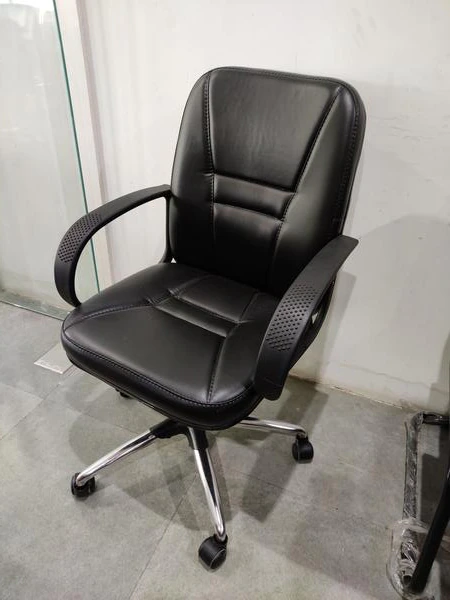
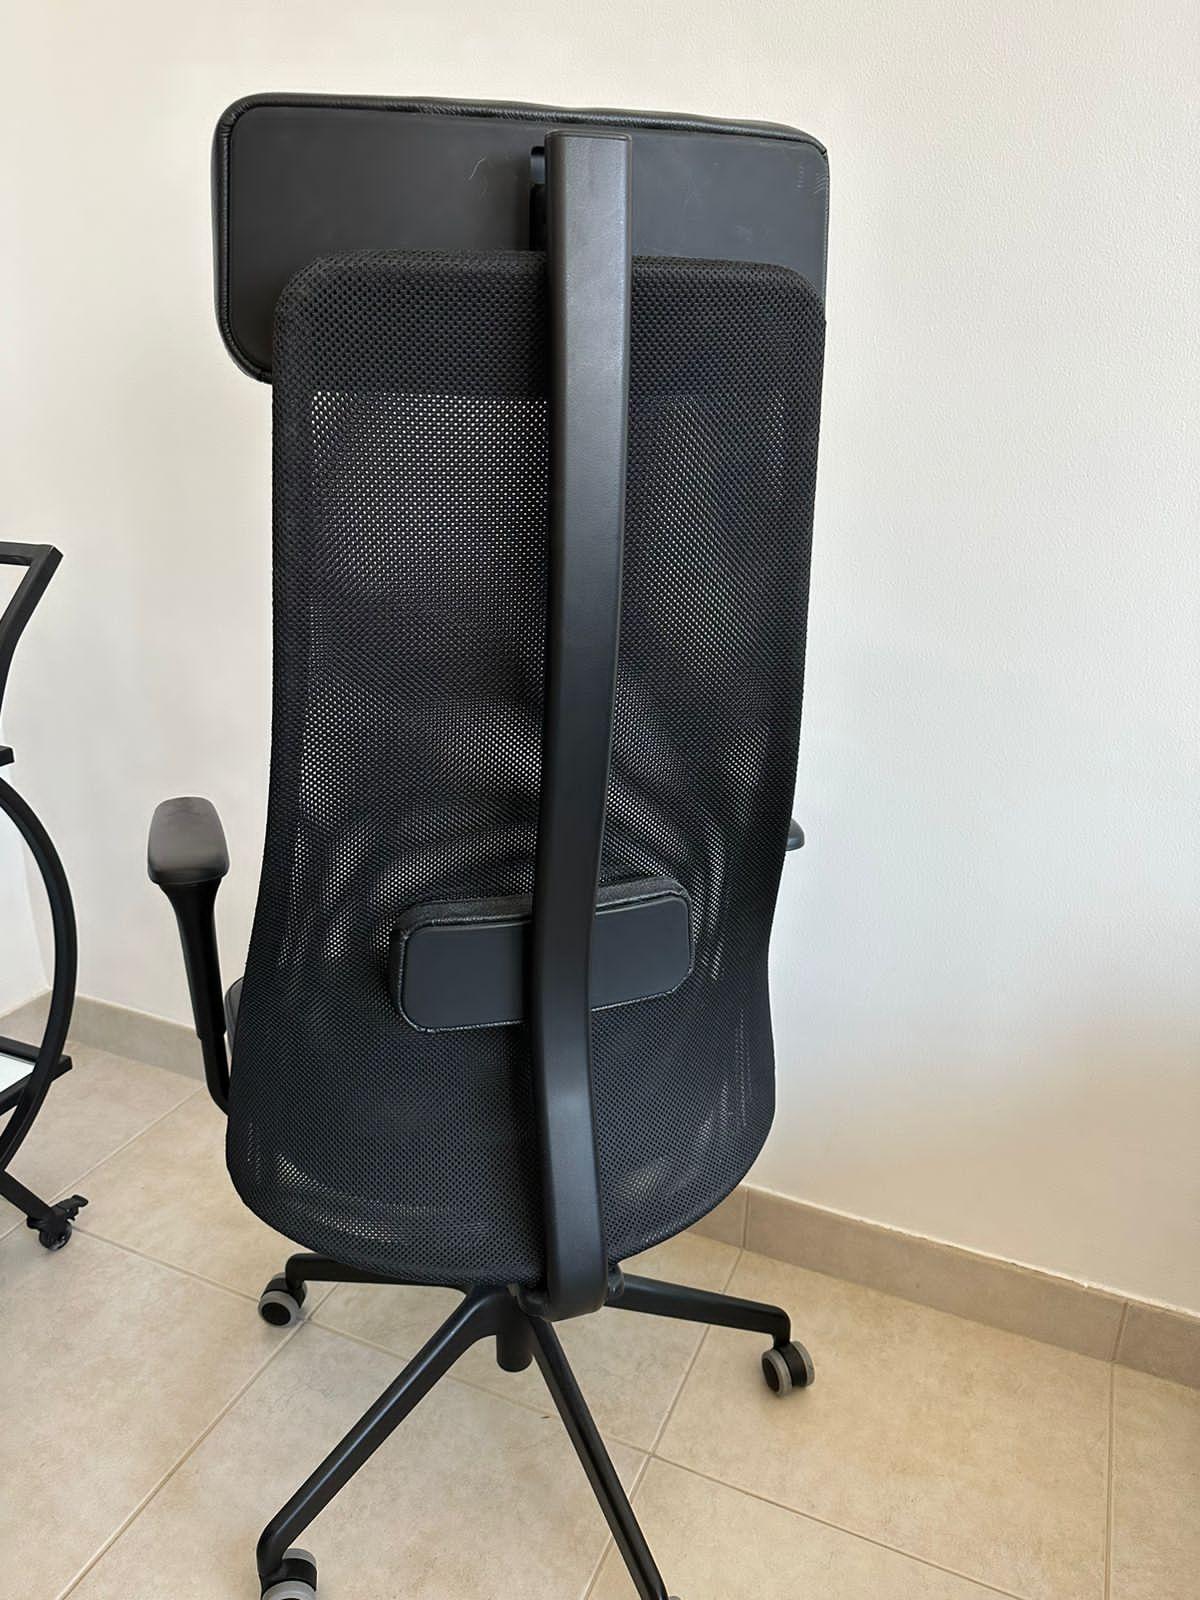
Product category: items_chair
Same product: no